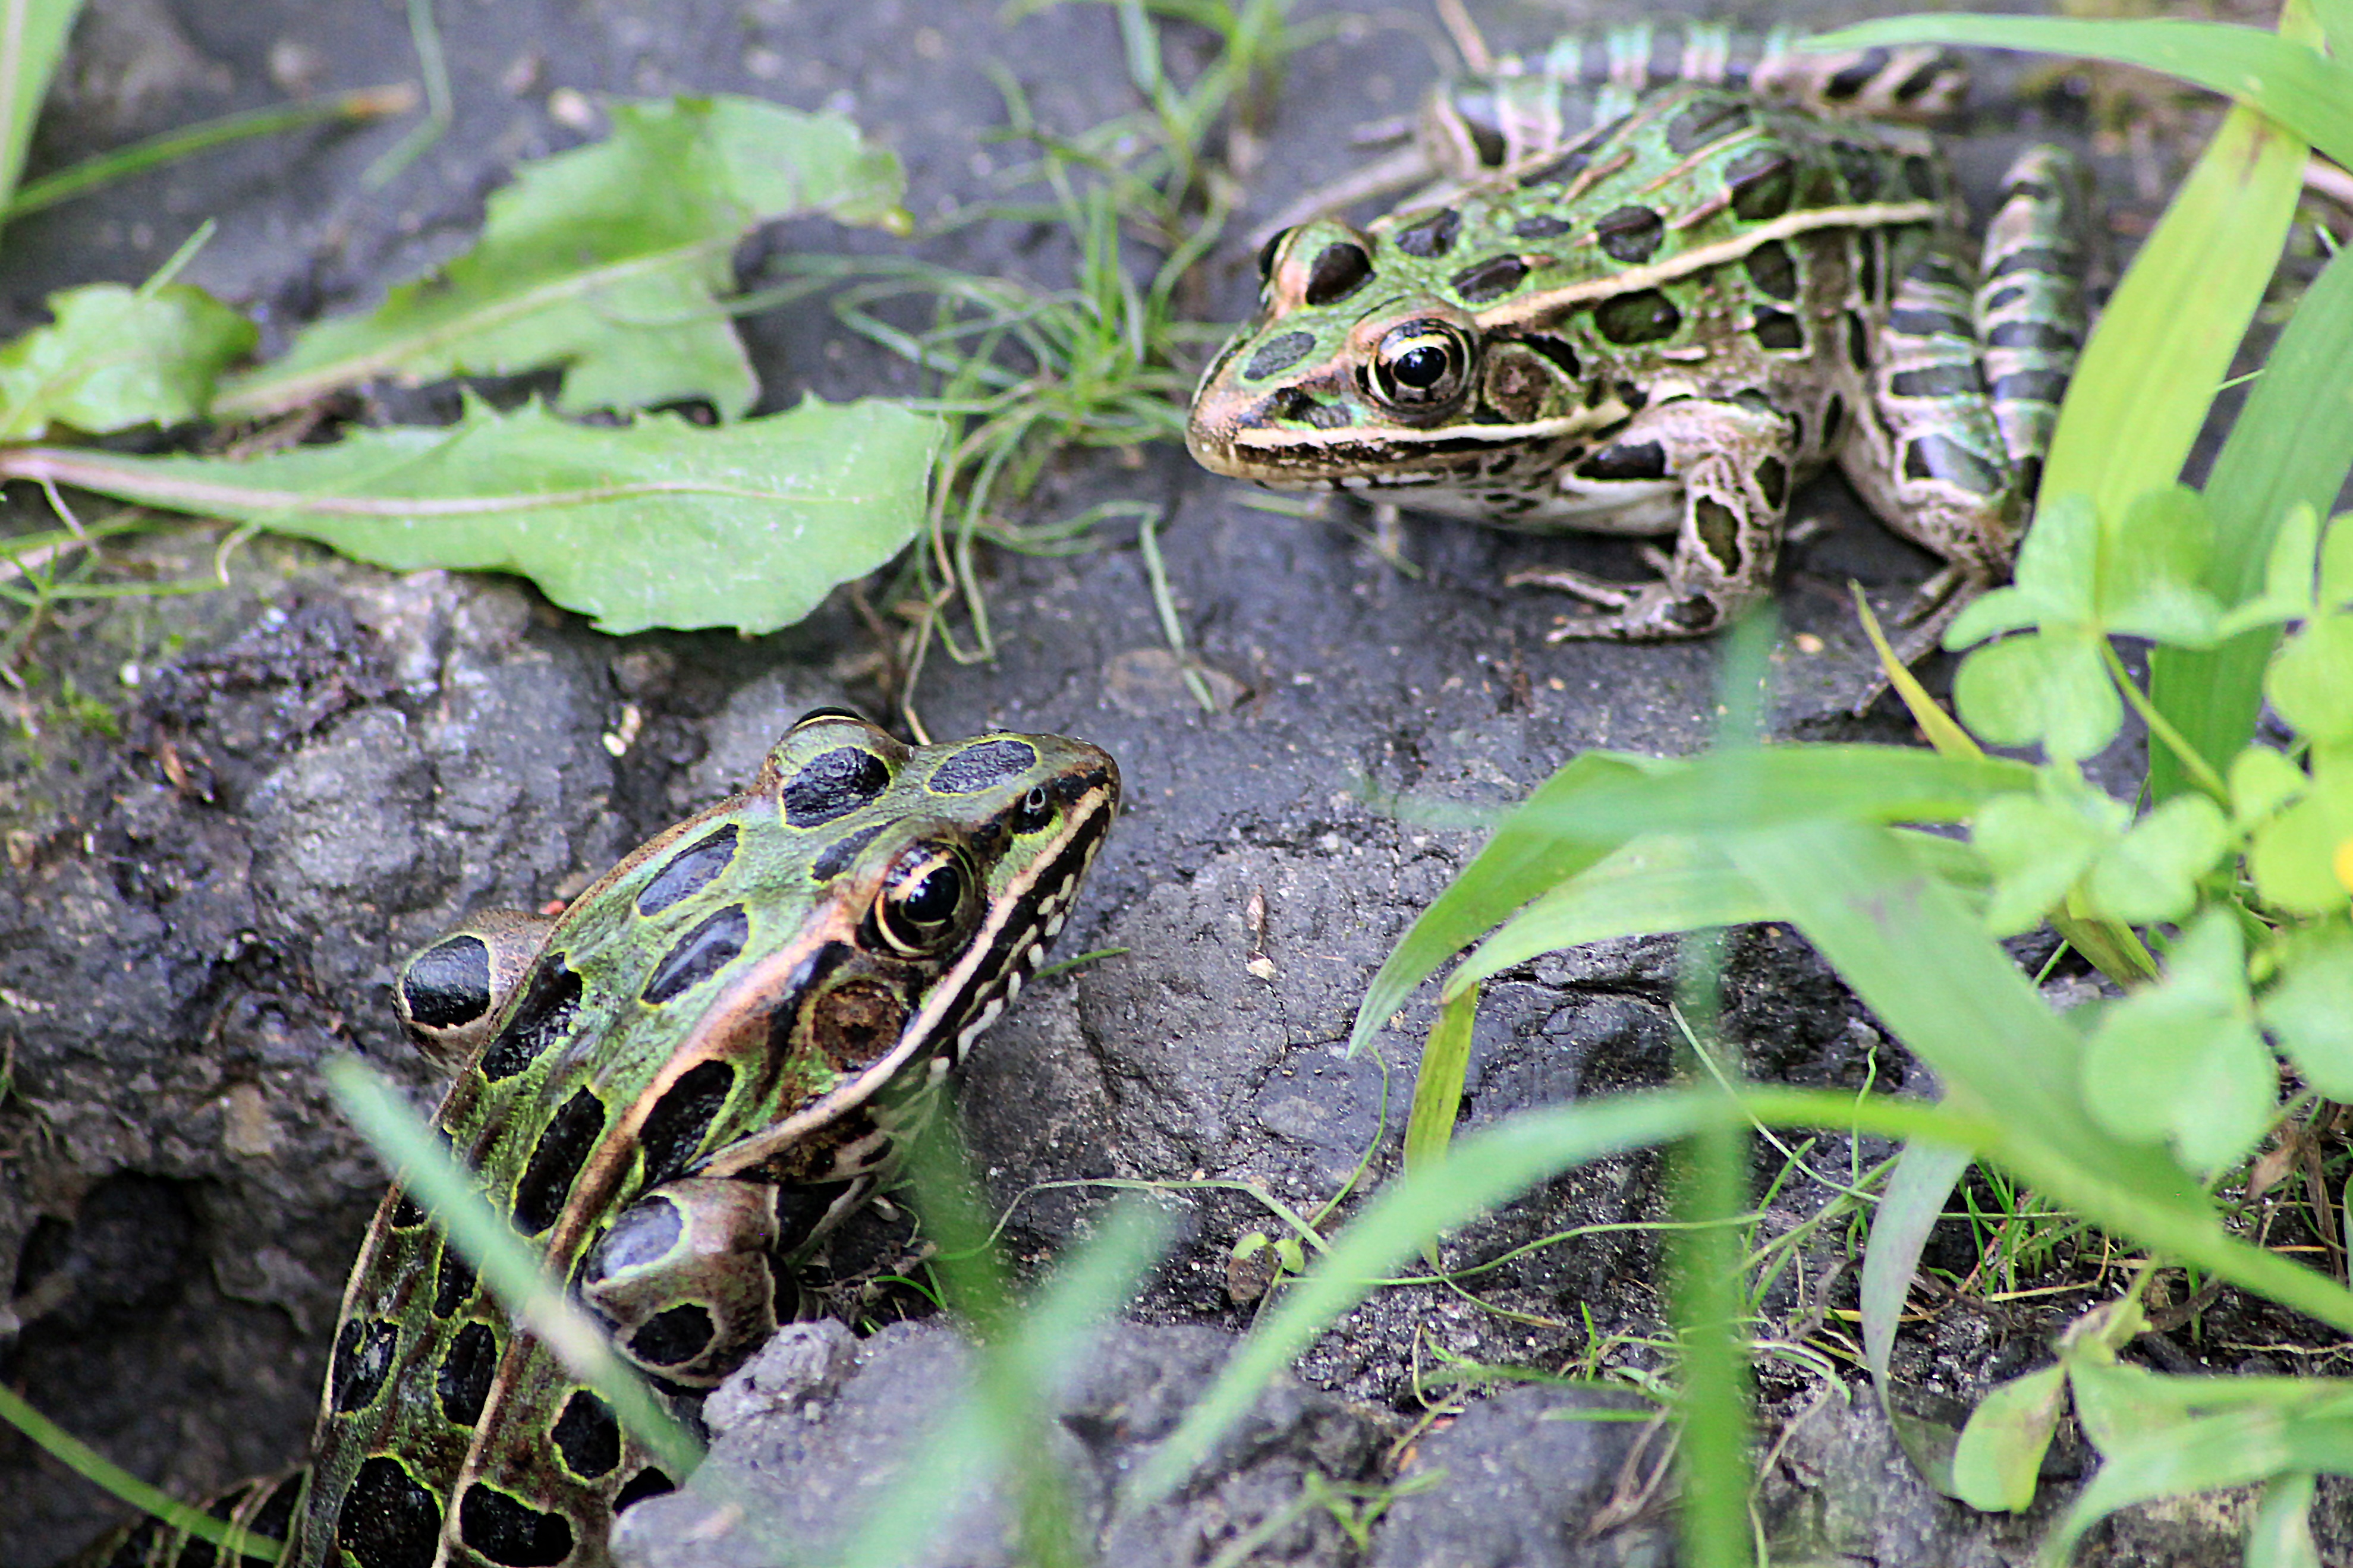
water, nature, marsh, hole, animal, cute, river, photo, looking, summer, pond, wildlife, wild, environment, portrait, green, reflection, color, macro, sitting, park, frog, toad, reptile, amphibian, colorful, closeup, season, fauna, playful, outdoors, eyes, eye, vertebrate, beauty, day, image, northern, body, hello, frogs, peekaboo, confrontation, lacerta, toads, ranidae, lacertidae